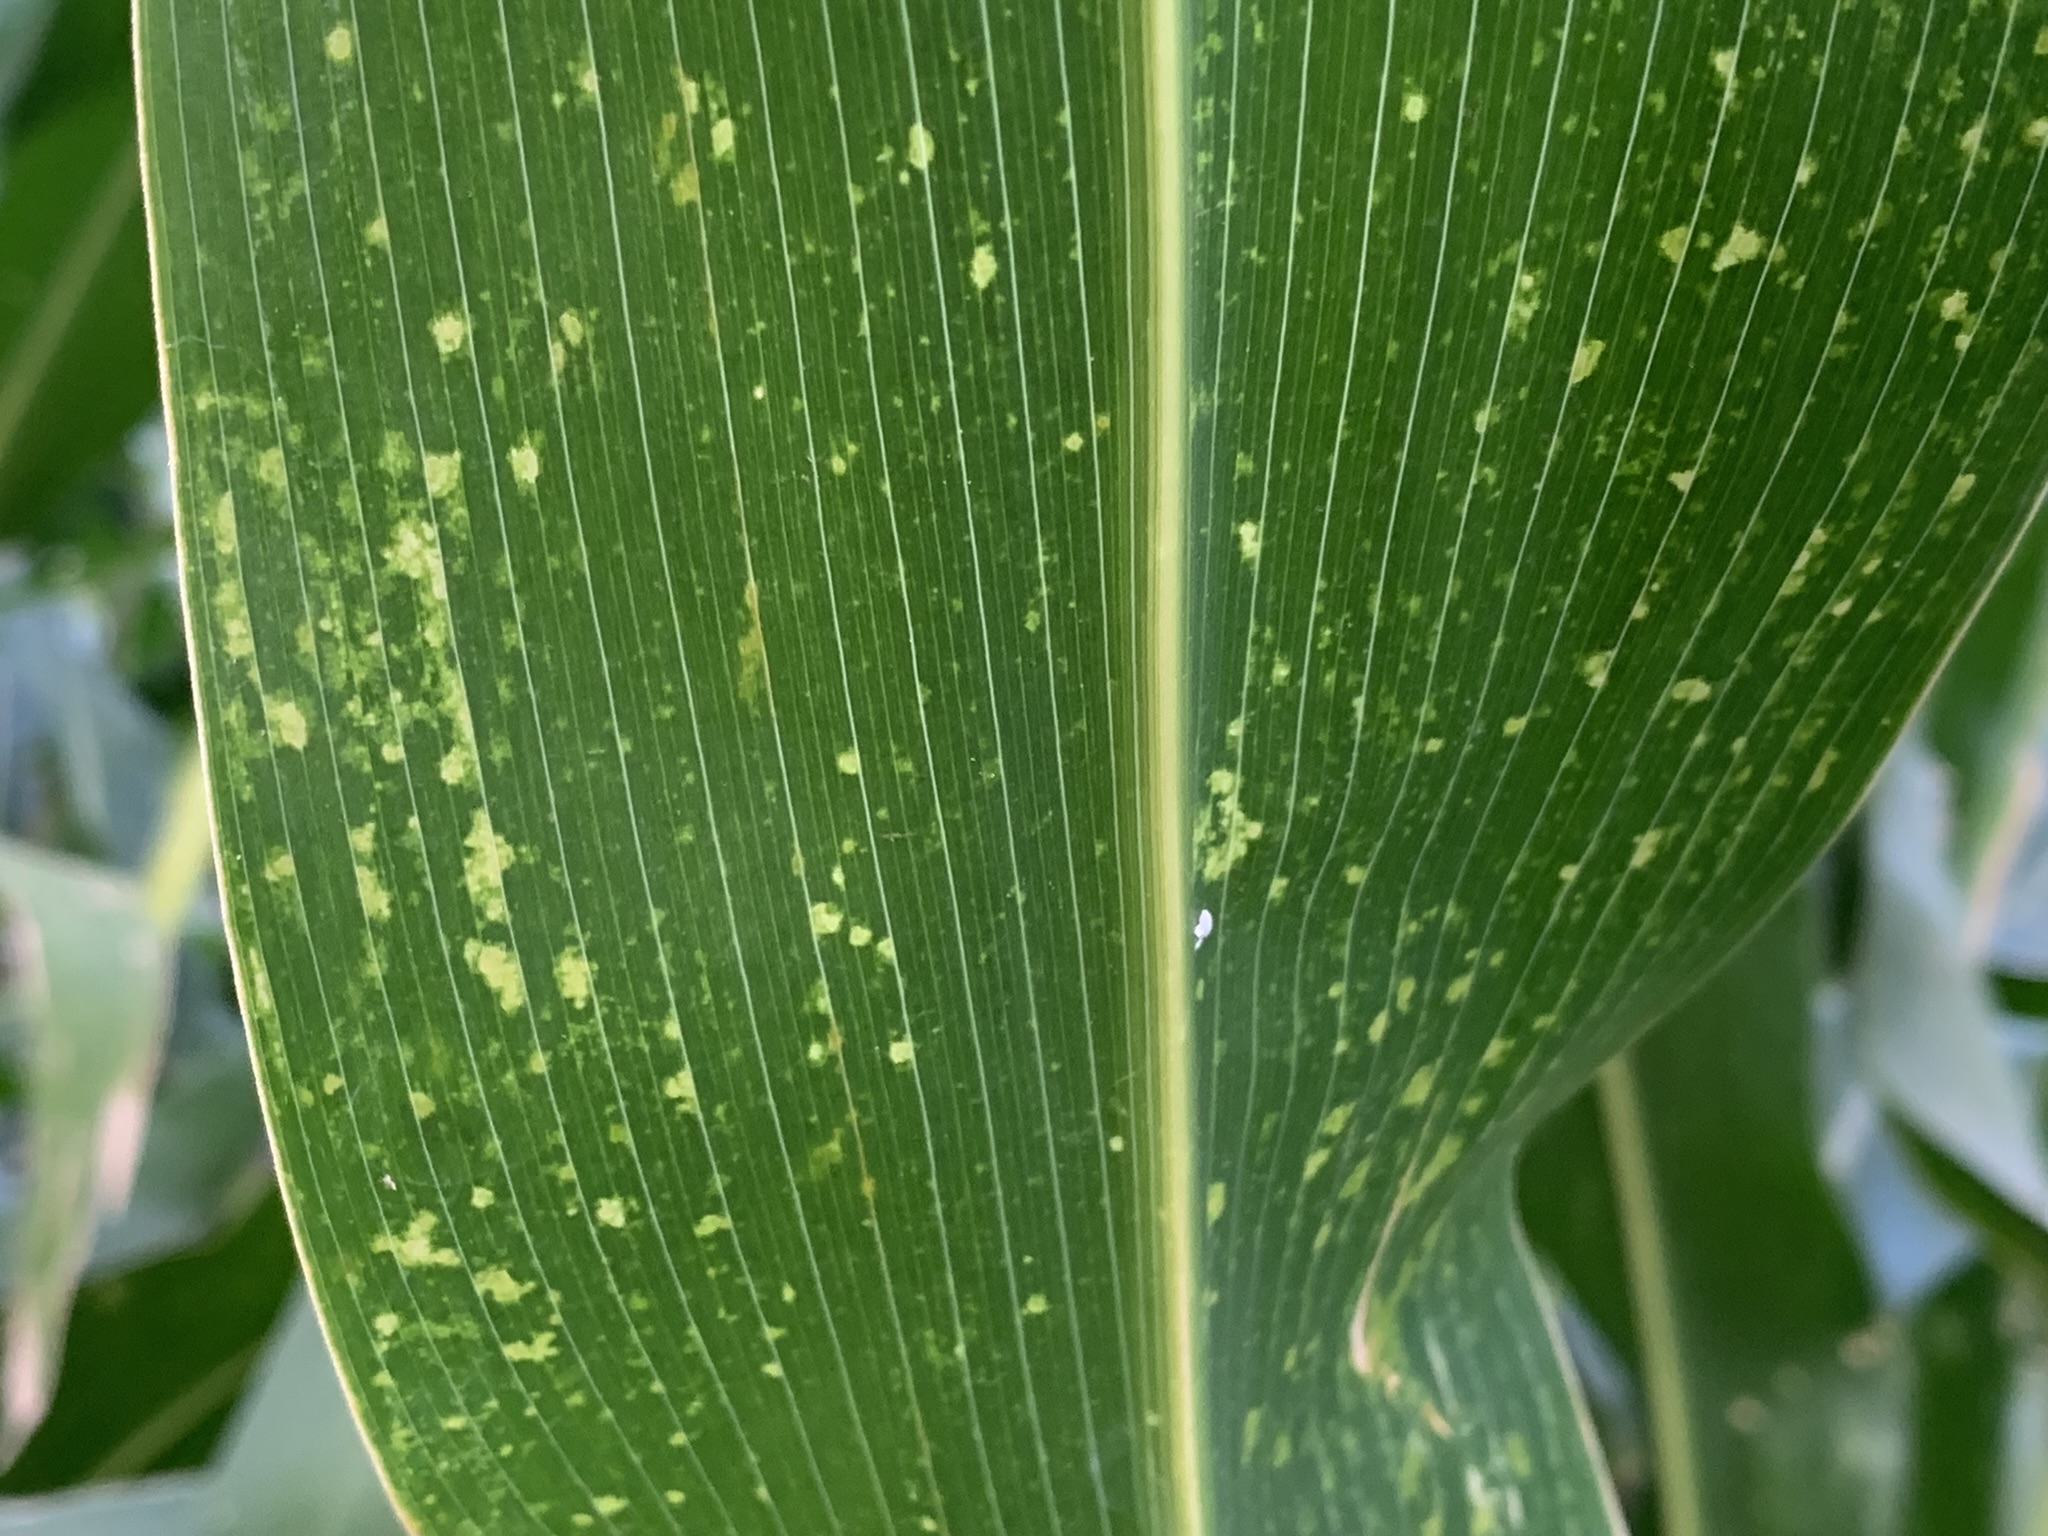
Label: MLN